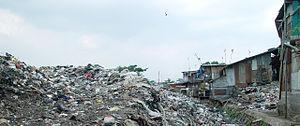
La pauvreté désigne la situation d’une personne ou d'un groupe de personnes qui est dans l'incapacité d'accéder à une nourriture en quantité suffisante, à l’eau potable, aux vêtements, à un logement et au chauffage de ce dernier lorsque le lieu de vie l'exige. La satisfaction de ces besoins de base est jugée comme indispensable à la vie décente d'un être humain. Toutefois avec le progrès technique et l'amélioration des conditions de vie dans les pays développés, une définition plus large basée sur des seuils de pauvreté relatifs au revenu médian a vu le jour sans lien avec la satisfaction de ces besoins. Le terme « pauvreté », relatif à celui de richesse, fait ainsi davantage référence aux situations d'inégalités économiques et politiques entre individus et entre sociétés.